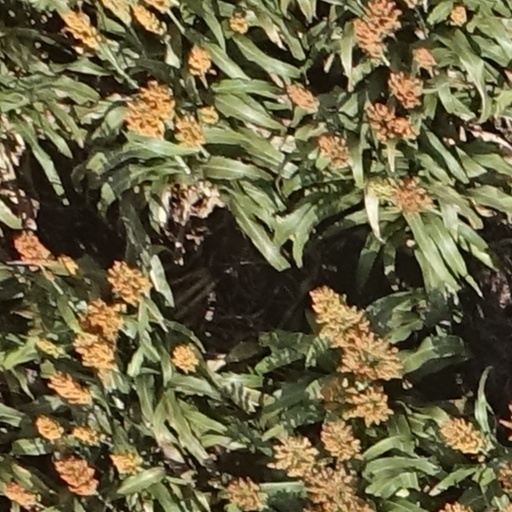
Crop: sorghum